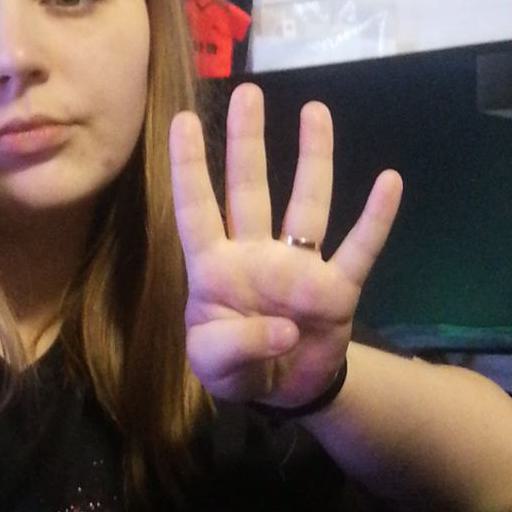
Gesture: four